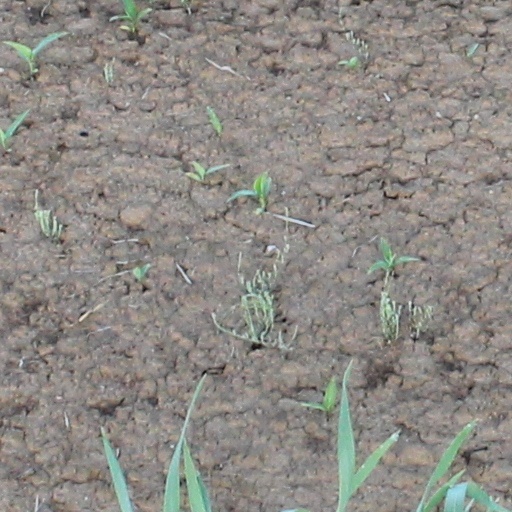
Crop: wheat